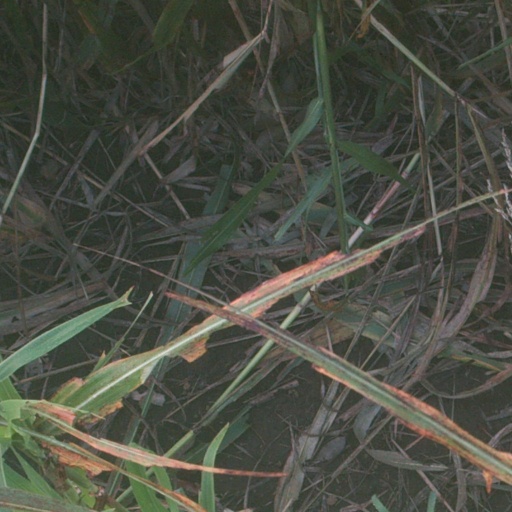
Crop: sorghum